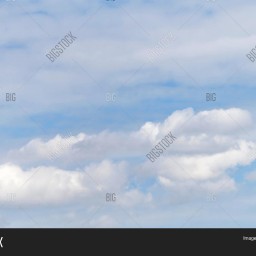
Cloud type: Cirrostratus (Cs)